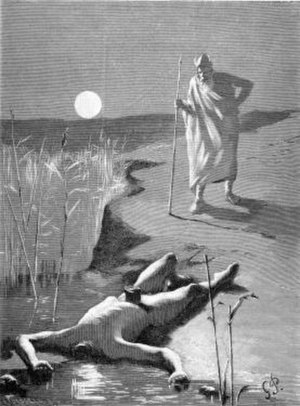
Mimer
Odin finder Mimers lig med afhugget hoved. Illustration fra det 19. århundrede.
Mimer er i den nordiske mytologi en jætte. Mimer var den klogeste af alle og blev gidsel hos vanerne efter krigen med aserne. Han blev halshugget af vanerne, og hans hoved blev sendt tilbage til dem. Det står balsameret ved en af kilderne under Yggdrasil, Mimers brønd, og fik Odins ene øje i pant for sin visdom.